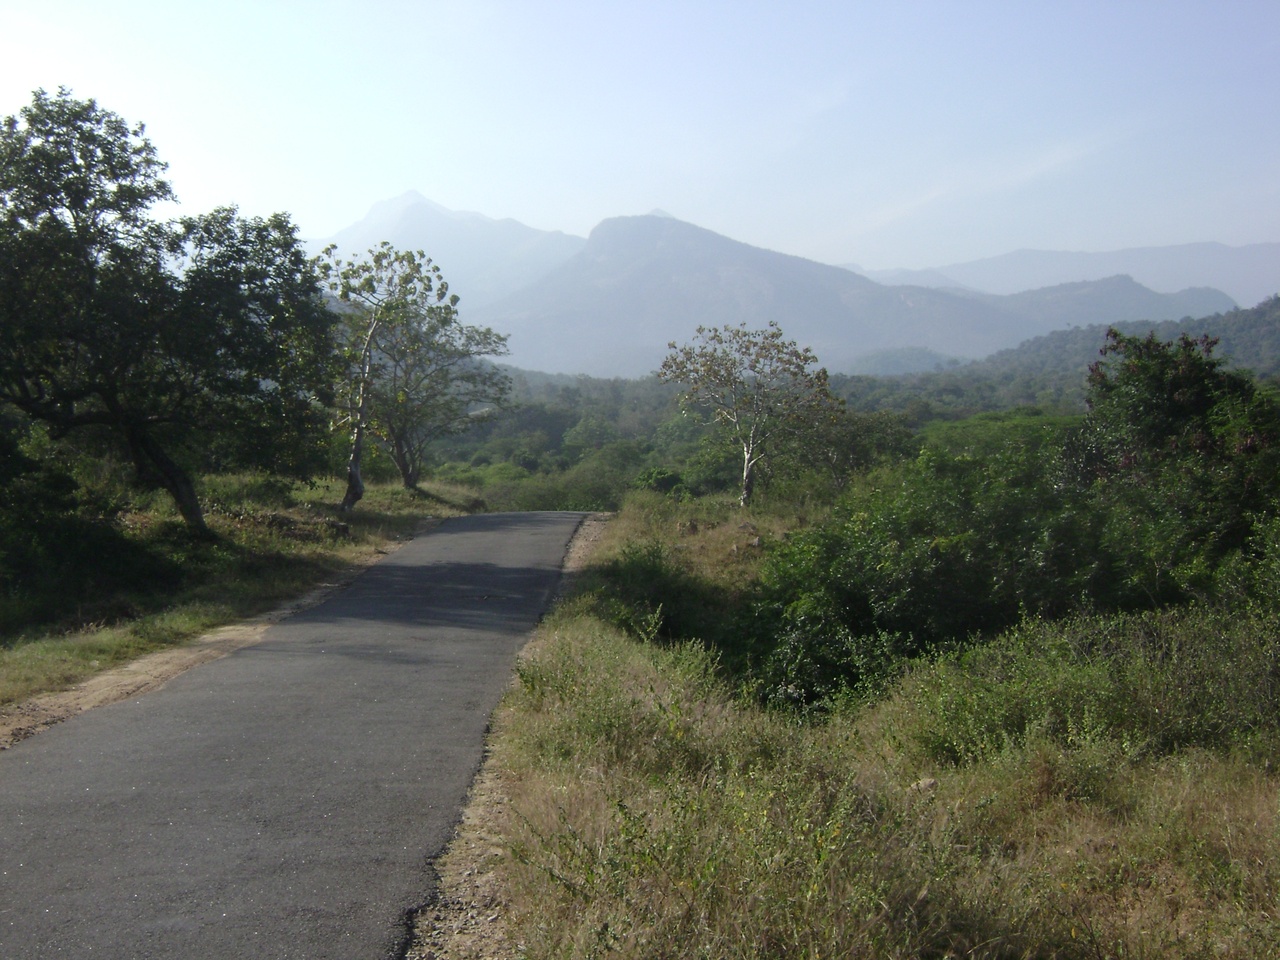
Chinnar Wildlife Sanctuary (background) as seen from Amaravathi R.F. (foreground). Taken from MDR 509 (Major district road 509). Looking due south.